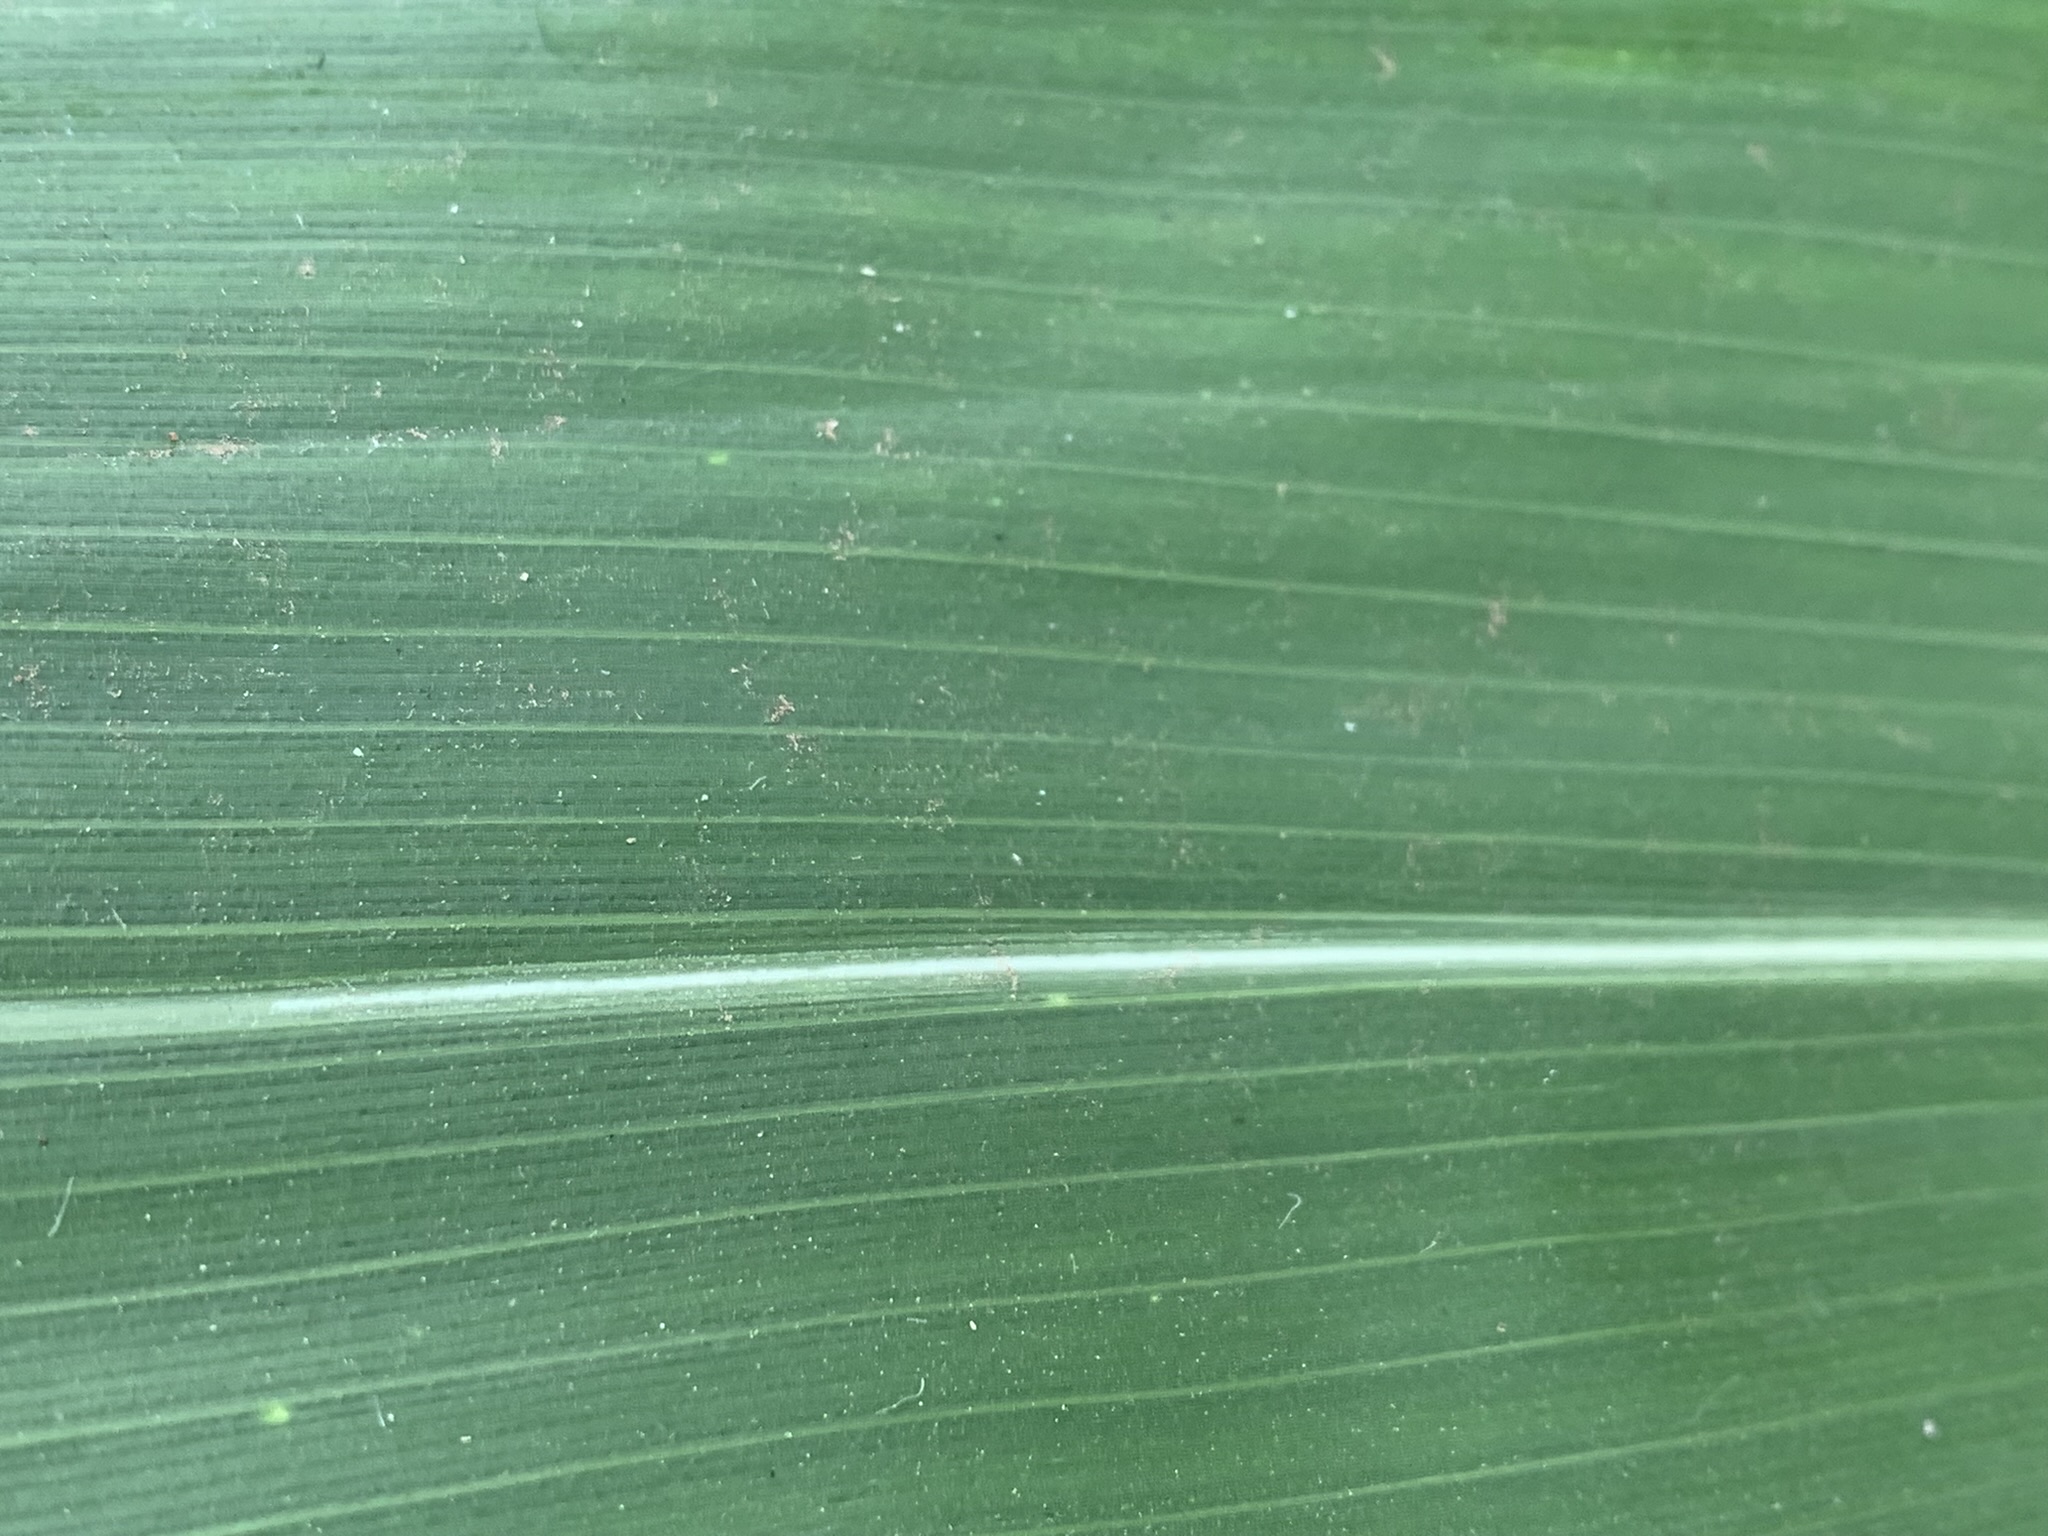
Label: Healthy